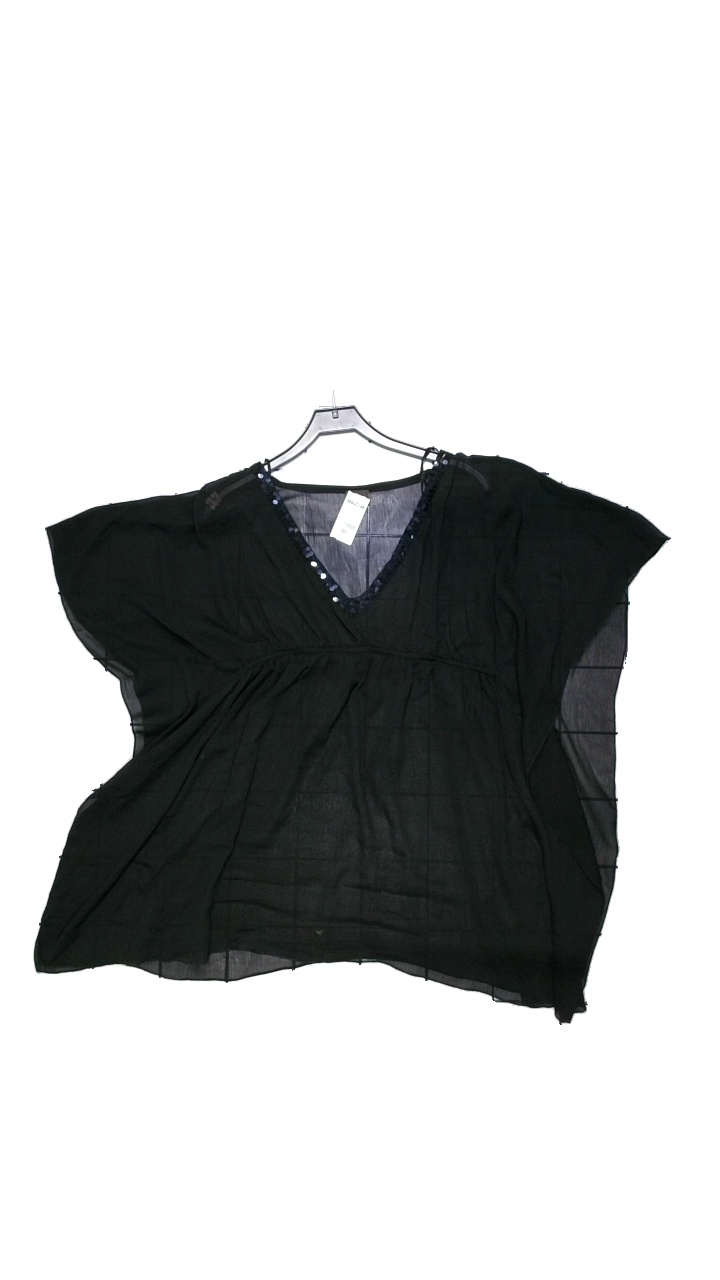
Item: Blouse (Ladies)
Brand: Pieces
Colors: Black
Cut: Loose, V-collar
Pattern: Glitter
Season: Summer
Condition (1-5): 5
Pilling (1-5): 5
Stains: Minor
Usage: Reuse
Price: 50-100